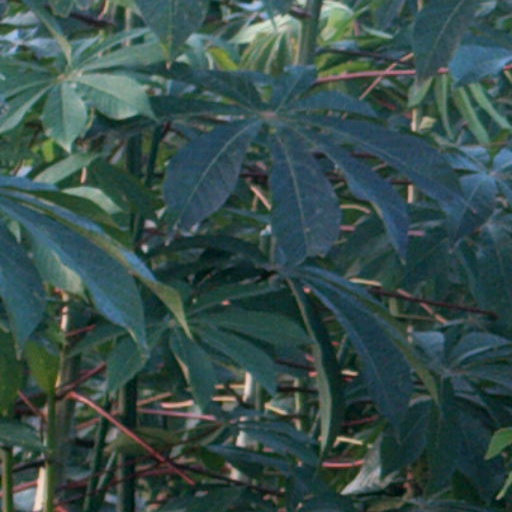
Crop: cassava